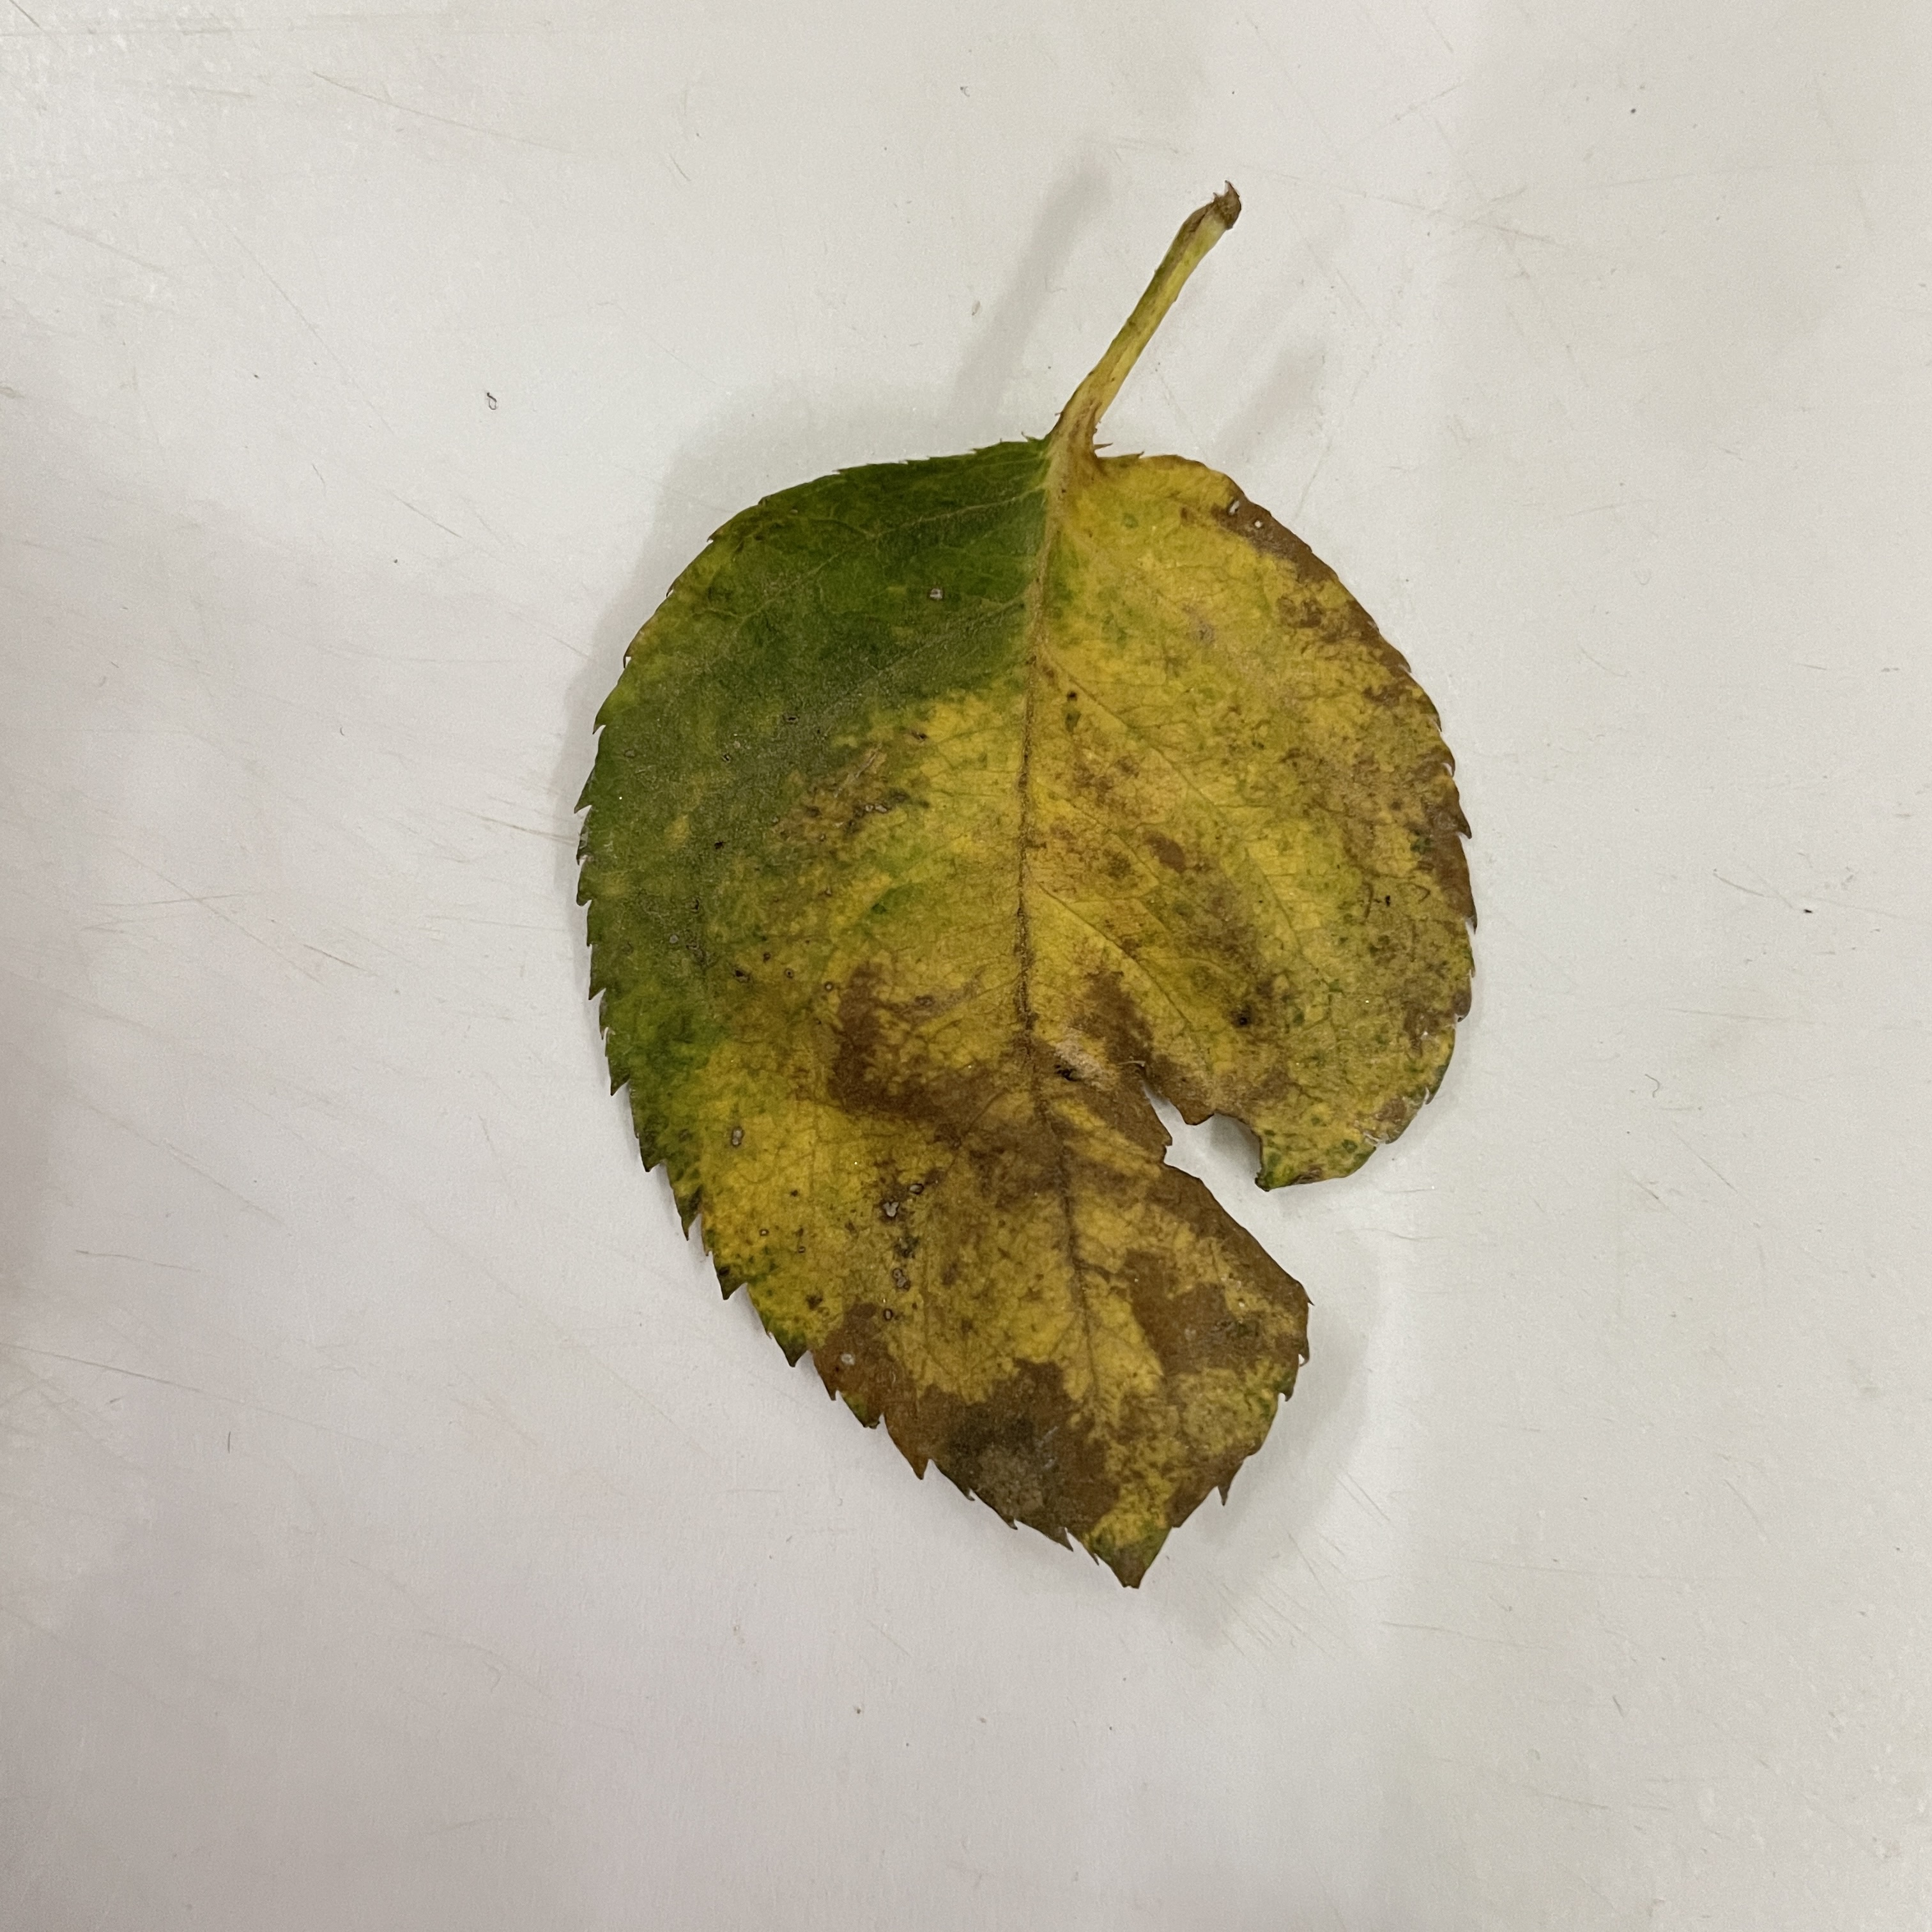
Label: Black Spot